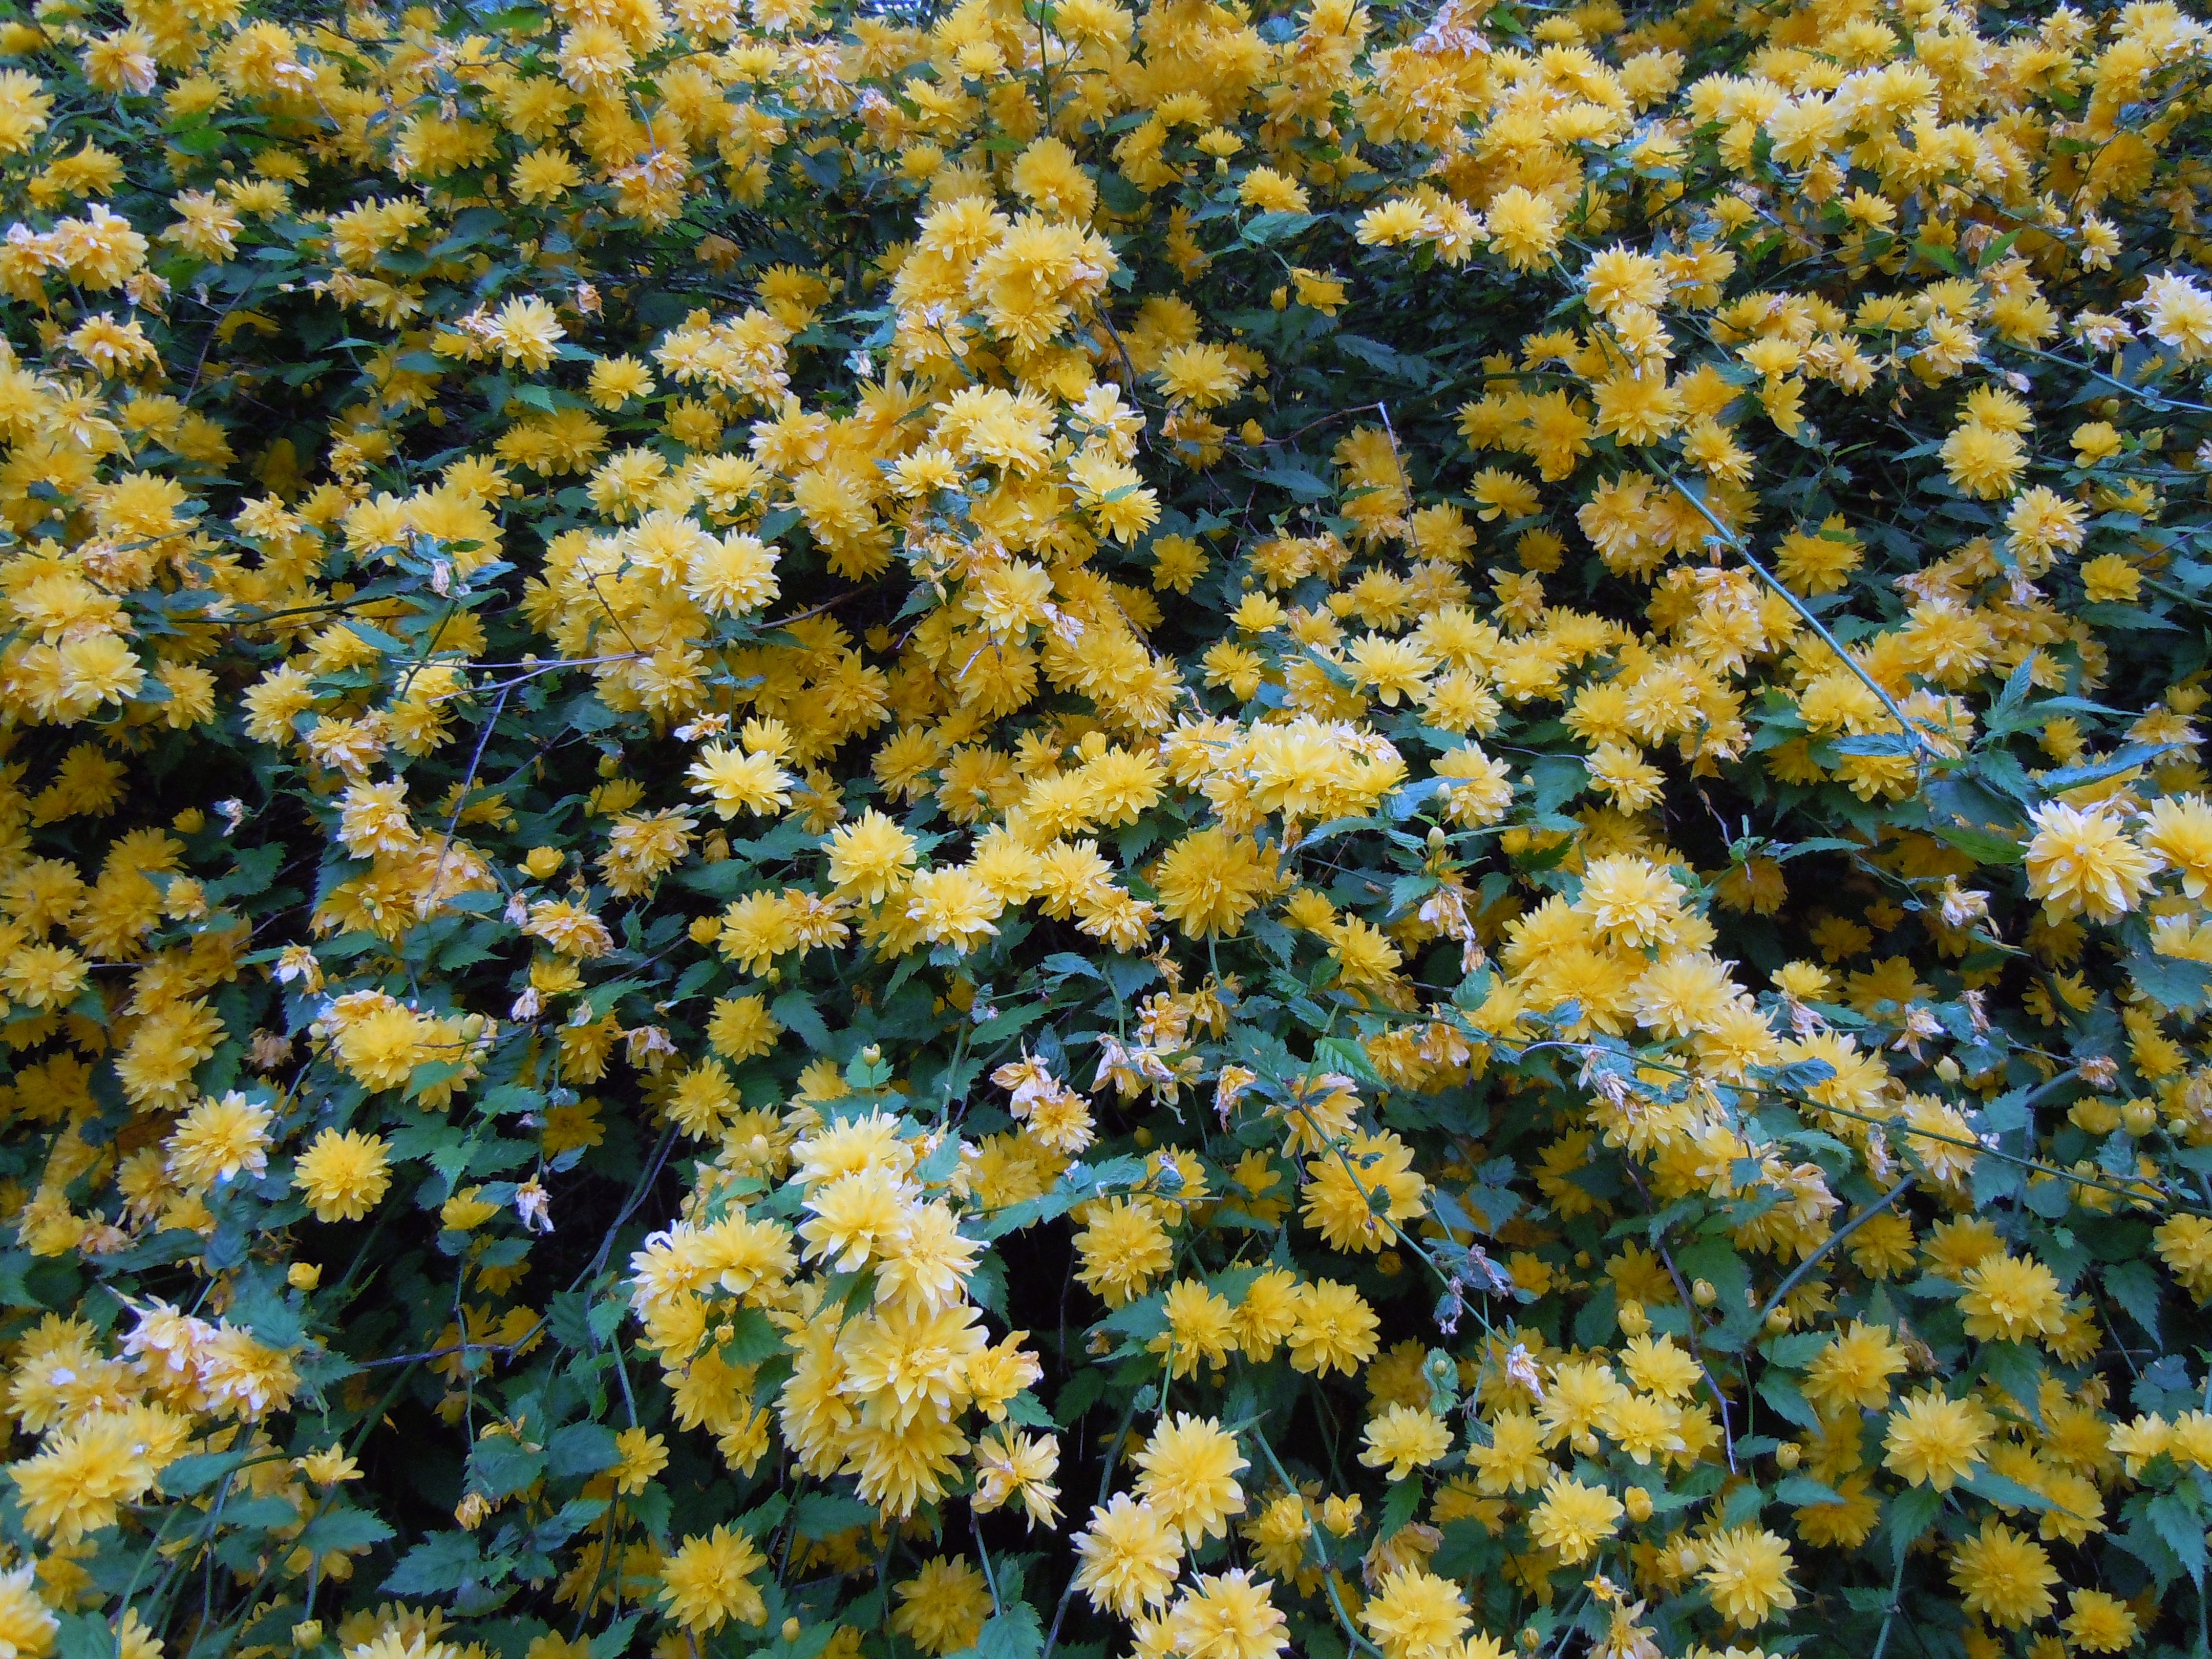
plant, flower, botany, yellow, flora, wildflower, shrub, bl tenmeer, flowering plant, daisy family, subshrub, ranunkel shrub, annual plant, land plant, chrysanths, alyssum